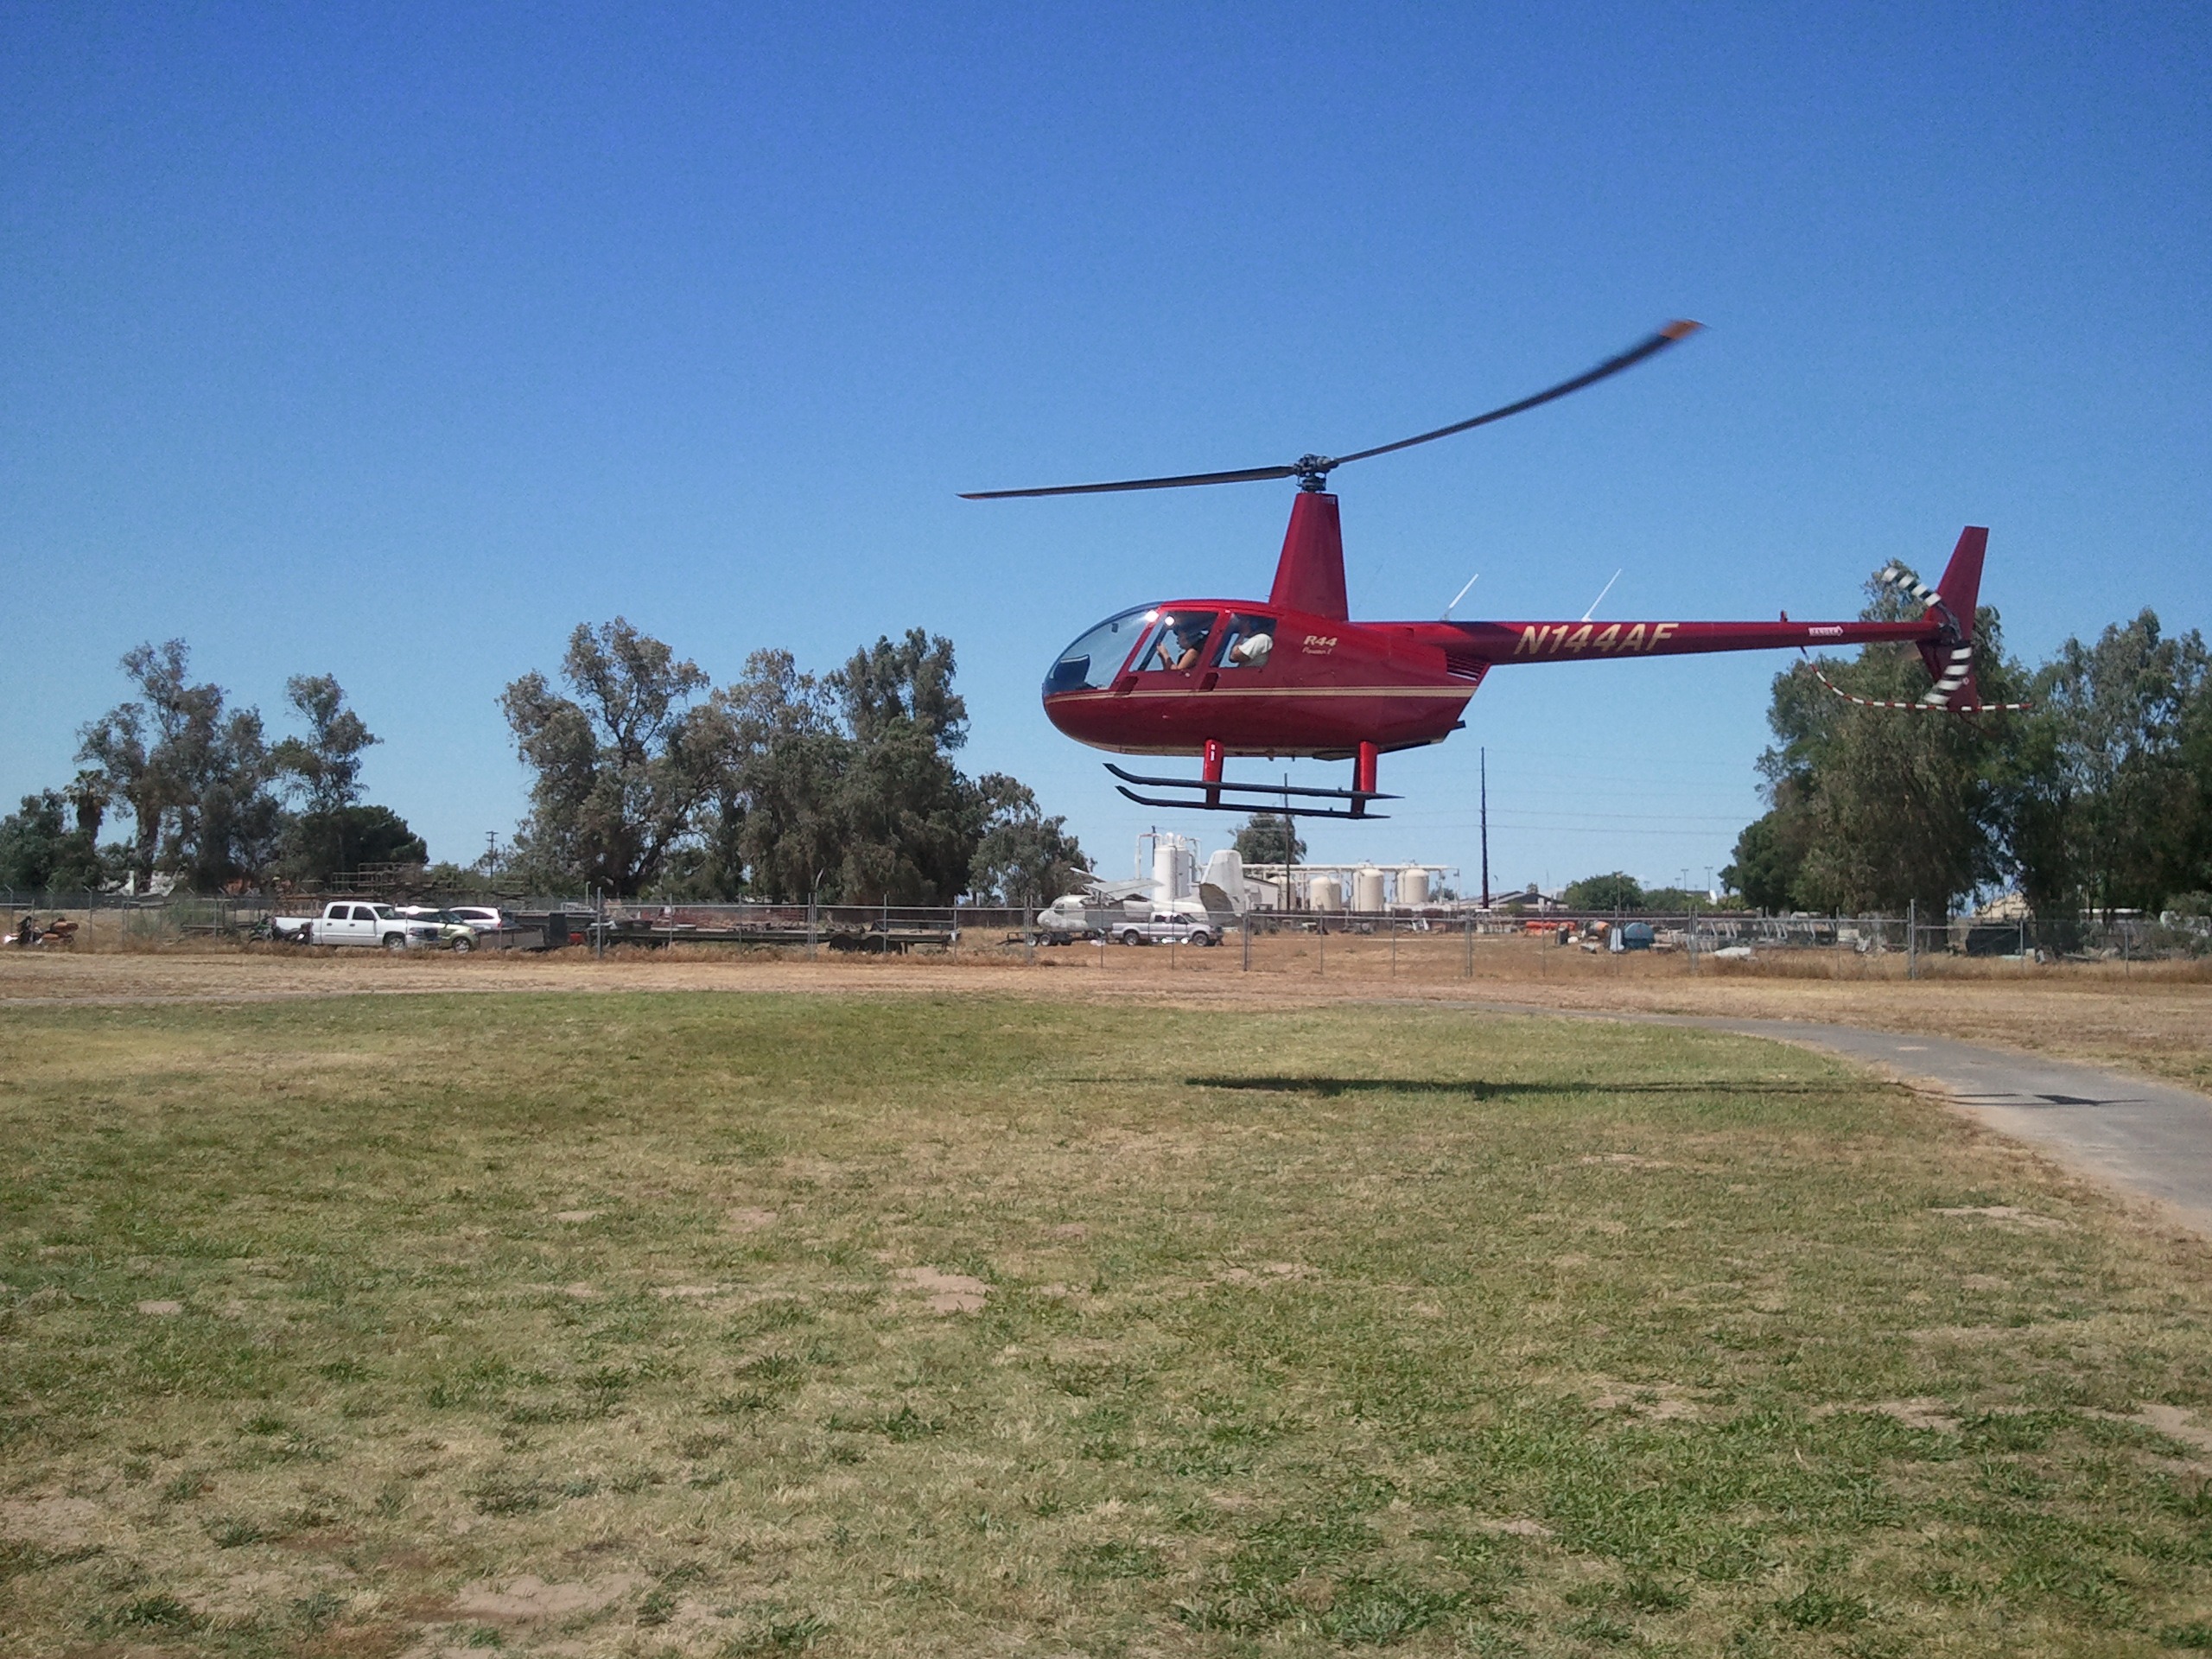
airplane, aircraft, vehicle, aviation, flight, helicopter, helicopters, hovering, rotorcraft, take off, atmosphere of earth, air force museum